History of coins in Italy

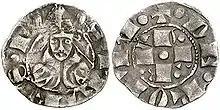
Bolognese bolognino,

The agontano was the currency used by the Italian Maritime Republic of Ancona from the 12th to the 16th centuries during its golden age. It was a large silver coin of 18-22mm in diameter and a weight of 2.04–2.42 grams, of roughly equivalent value to the Milanese Soldo. The first reports of Ancona's medieval coinage begin in the 12th century when the independence of the city grew and it began to mint coinage without Imperial or papal oversight.